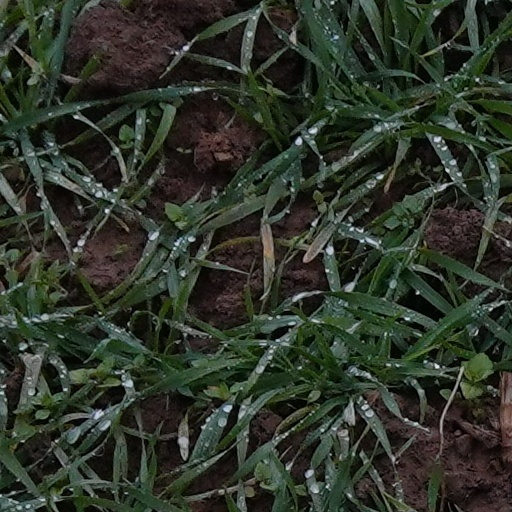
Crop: wheat